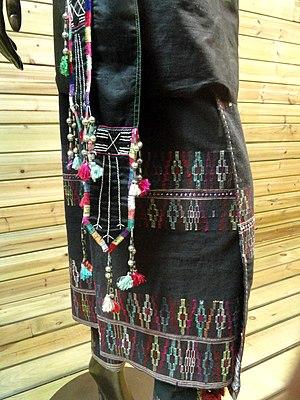
Les Achang, aussi connus sous le nom de Ngac'ang ou Maingtha forment un groupe ethnique. Ils font partie des 56 nationalités de Chine officiellement reconnues par la République populaire de Chine.